Population ageing

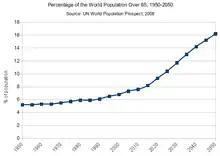
Percentage of world population over 65

The more developed countries also have older populations as their citizens live longer. Less developed countries have much younger populations. An interactive version of the map is available here.